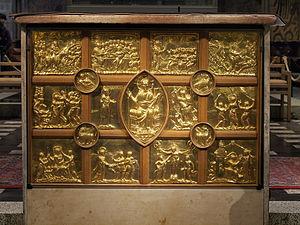
La pala d'oro ou le retable d'or ou encore l'autel d'or d'Aix-la-Chapelle est l'antependium ou façade avant du maître autel de la cathédrale d'Aix-la-Chapelle, datée du premier quart du XIᵉ siècle. Ce chef-d'œuvre de l'orfèvrerie ottonienne est composé de dix-sept plaques métalliques couvertes de feuilles d'or en relief richement décorées, qui constituerait un don de la famille impériale saxonne. Avec l'antependium de Bâle provenant probablement du même atelier, le pala d'oro de Milan de la première moitié du IXᵉ siècle et les plus anciennes parties de la Pala d'oro vénitienne de la basilique Saint-Marc sont les seuls panneaux d'autel en métal du haut Moyen Âge encore conservés.
Le trésor de la cathédrale d’Aix-la-Chapelle est l‘un des trésors ecclésiastiques les plus importants d’Europe, collection unique d’objets précieux du Moyen Âge. En 1995, l’installation du trésor de la cathédrale d'Aix-la-Chapelle a été modifiée pour être adapté aux méthodes de conservation et de restauration les plus récentes. Depuis, les objets exposés sont exposés dans des locaux reliés au cloître de la cathédrale. La présentation du trésor s’étend sur une superficie de 600 m² sur plusieurs niveaux et dans diverses salles ; plus d'une centaine d'œuvres d'art sont exposés.